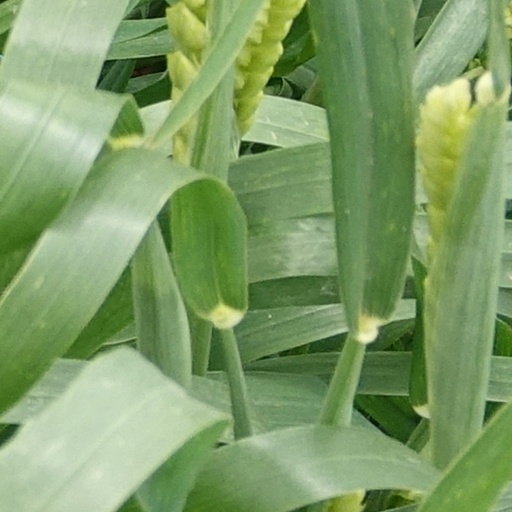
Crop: wheat